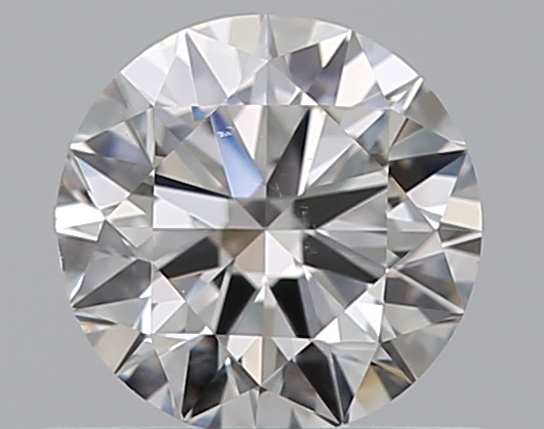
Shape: round
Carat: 0.5
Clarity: SI1
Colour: F
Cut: VG
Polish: EX
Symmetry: VG
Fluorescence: N
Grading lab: GIA
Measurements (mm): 5.03 x 5.08 x 3.1